Santa Isabel (TransMilenio)

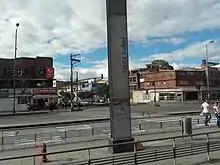
Santa Isabel (TransMilenio)

In 2005, the NQS line of the system opened as the second line of phase two of construction. This station was opened during that expansion.